David Karaev

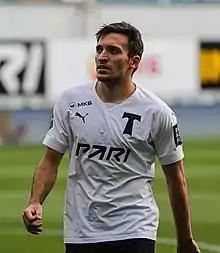
Karaev with Torpedo Moscow in 2022

David Soslanovich Karaev (born 10 March 1995) is a Russian football player who plays for KAMAZ Naberezhnye Chelny. He also holds Azerbaijani citizenship.